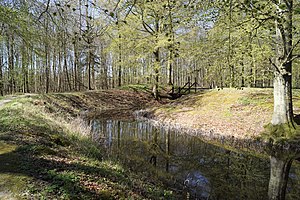
Staksrode Skov
Voldstedet Stagsevold
Voldgraven
Staksrode Skov er en 218 hektar stor skov på nordsiden af Vejle Fjord, mellem Barrit Skov og Stouby Skov, i Hedensted Kommune. Skoven blev købt af staten i 1930.